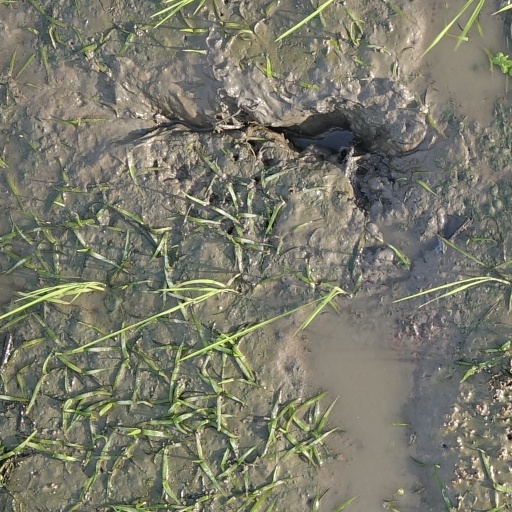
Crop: rice